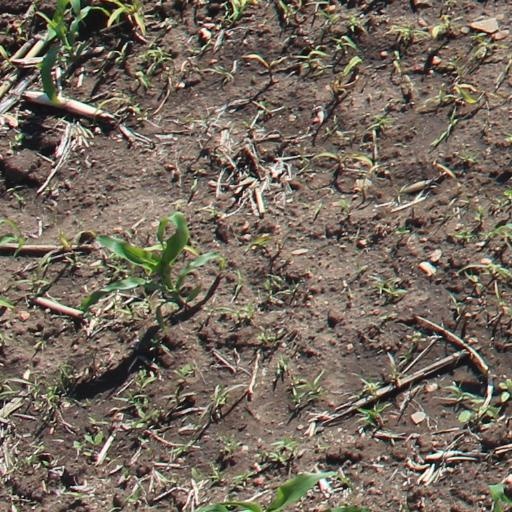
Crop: maize; corn